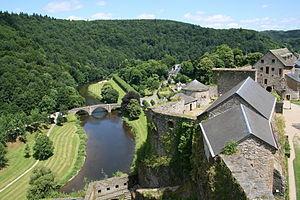
Bouillon (Belgique)
Cette page regroupe l'ensemble du patrimoine immobilier classé de la ville belge de Bouillon située dans la province de Luxembourg.
La Semois est une rivière de Belgique et de France, affluent en rive droite de la Meuse. Elle prend ses sources à Arlon en Belgique, traverse la Gaume et l’Ardenne suivant une direction ouest-nord-ouest, franchit la frontière française et se jette dans la Meuse à Monthermé.